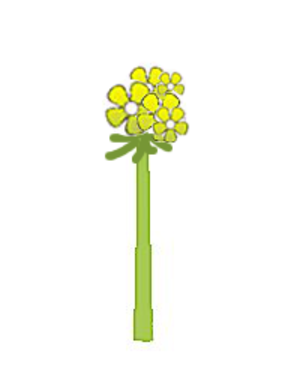
L'inflorescence est la disposition des fleurs sur la tige d’une plante à fleur. Cette disposition, dont le motif s'apparente à une fractale, est souvent caractéristique d’une famille, par exemple le spadice des Aracées, et lui a parfois donné son nom : l'ombelle est l'inflorescence typique des Ombellifères, le capitule celle des Composées.